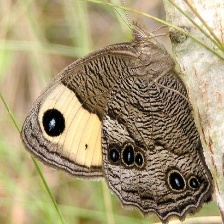
Species: COMMON WOOD-NYMPH
Butterfly family (ImageNet category): ringlet